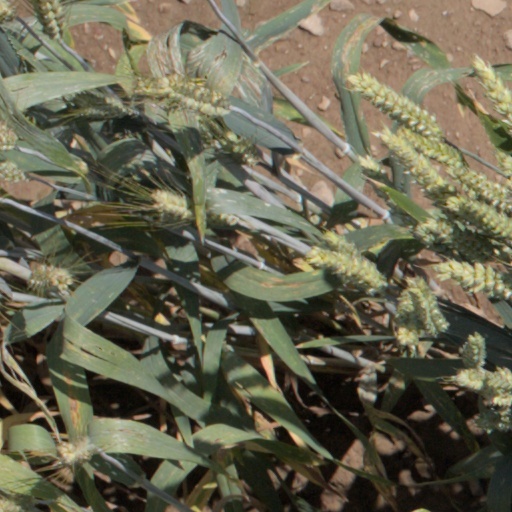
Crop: wheat